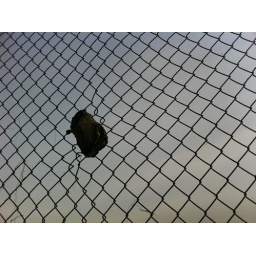
Part of a tree grown into a fence before the tree and branch were cut away. First in a series, I guess.